Laughing kookaburra

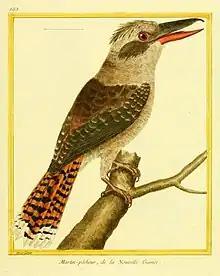
Coloured plate with the incorrect legend that was used by both Johann Hermann and Pieter Boddaert

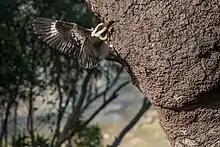
A laughing kookaburra making a hollow for a nest in an arboreal termite nest.

The laughing kookaburra (Dacelo novaeguineae) is a bird in the kingfisher subfamily Halcyoninae. It is a large robust kingfisher with a whitish head and a brown eye-stripe. The upperparts are mostly dark brown but there is a mottled light-blue patch on the wing coverts. The underparts are cream-white and the tail is barred with rufous and black. The plumage of the male and female birds is similar. The territorial call is a distinctive laugh that is often delivered by several birds at the same time, and is widely used as a stock sound effect in situations that involve a jungle setting.